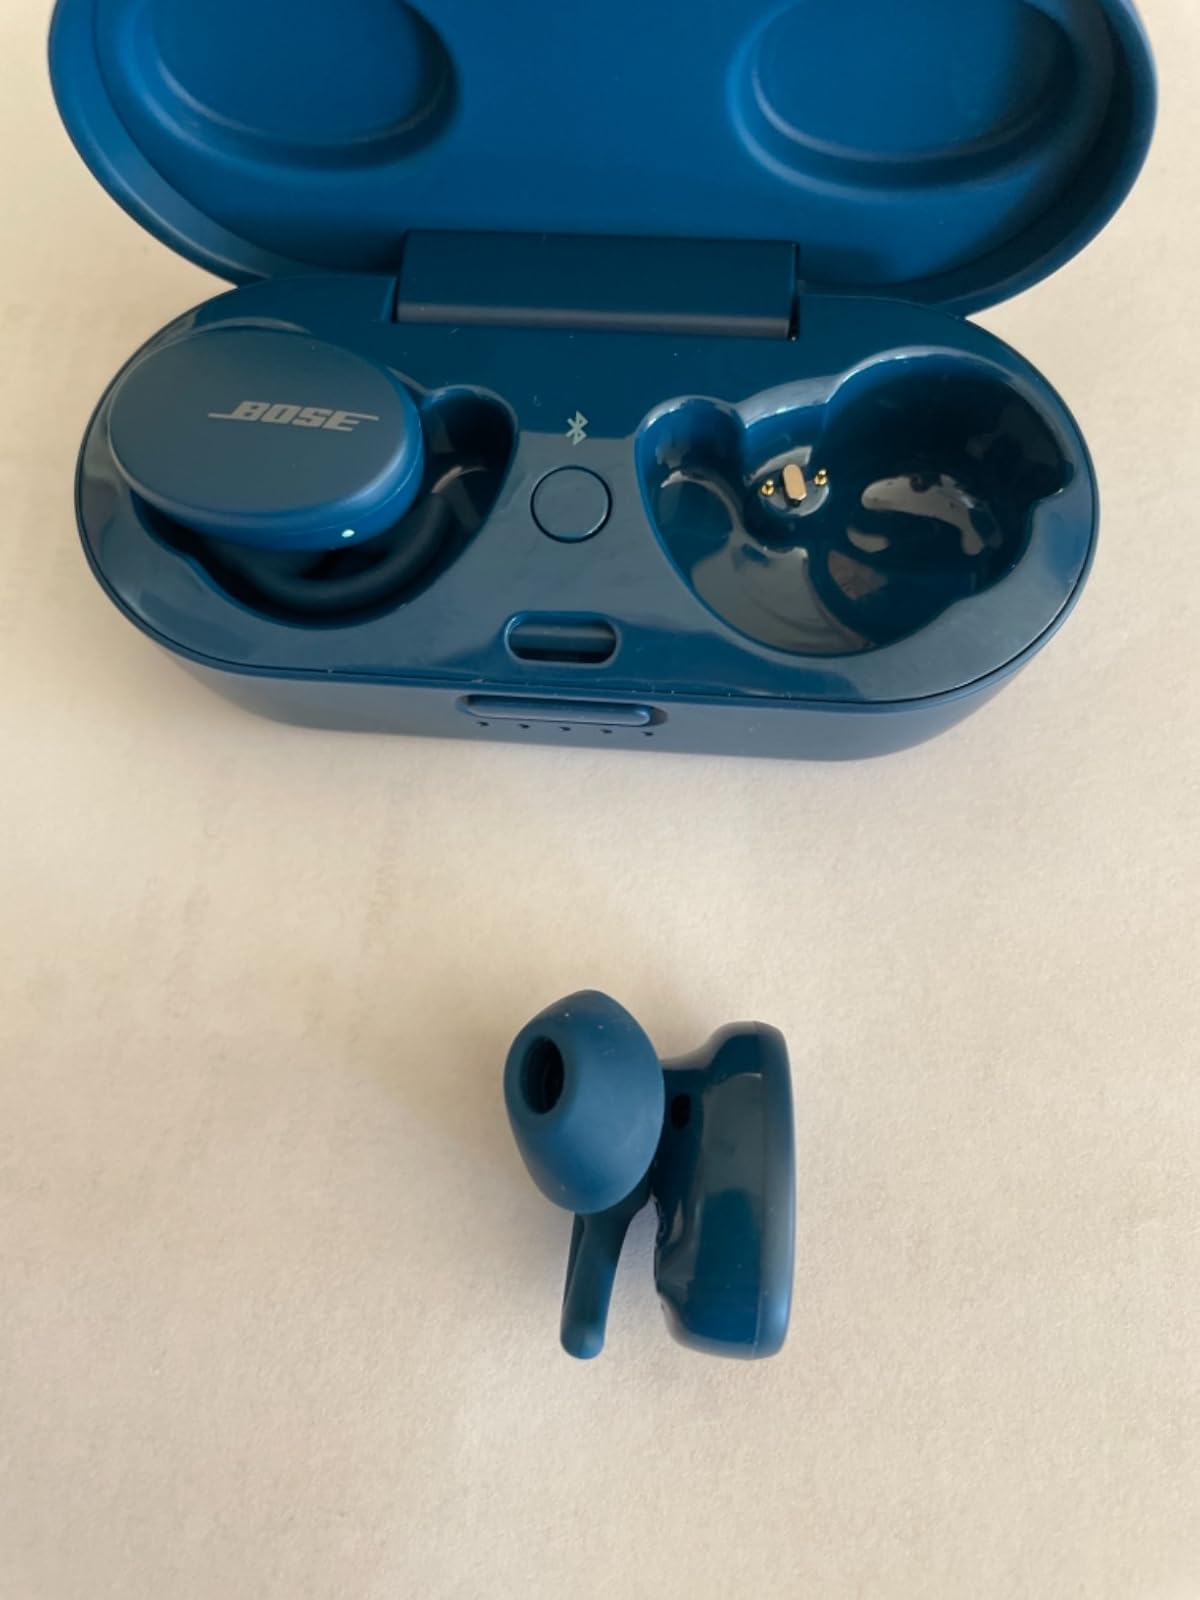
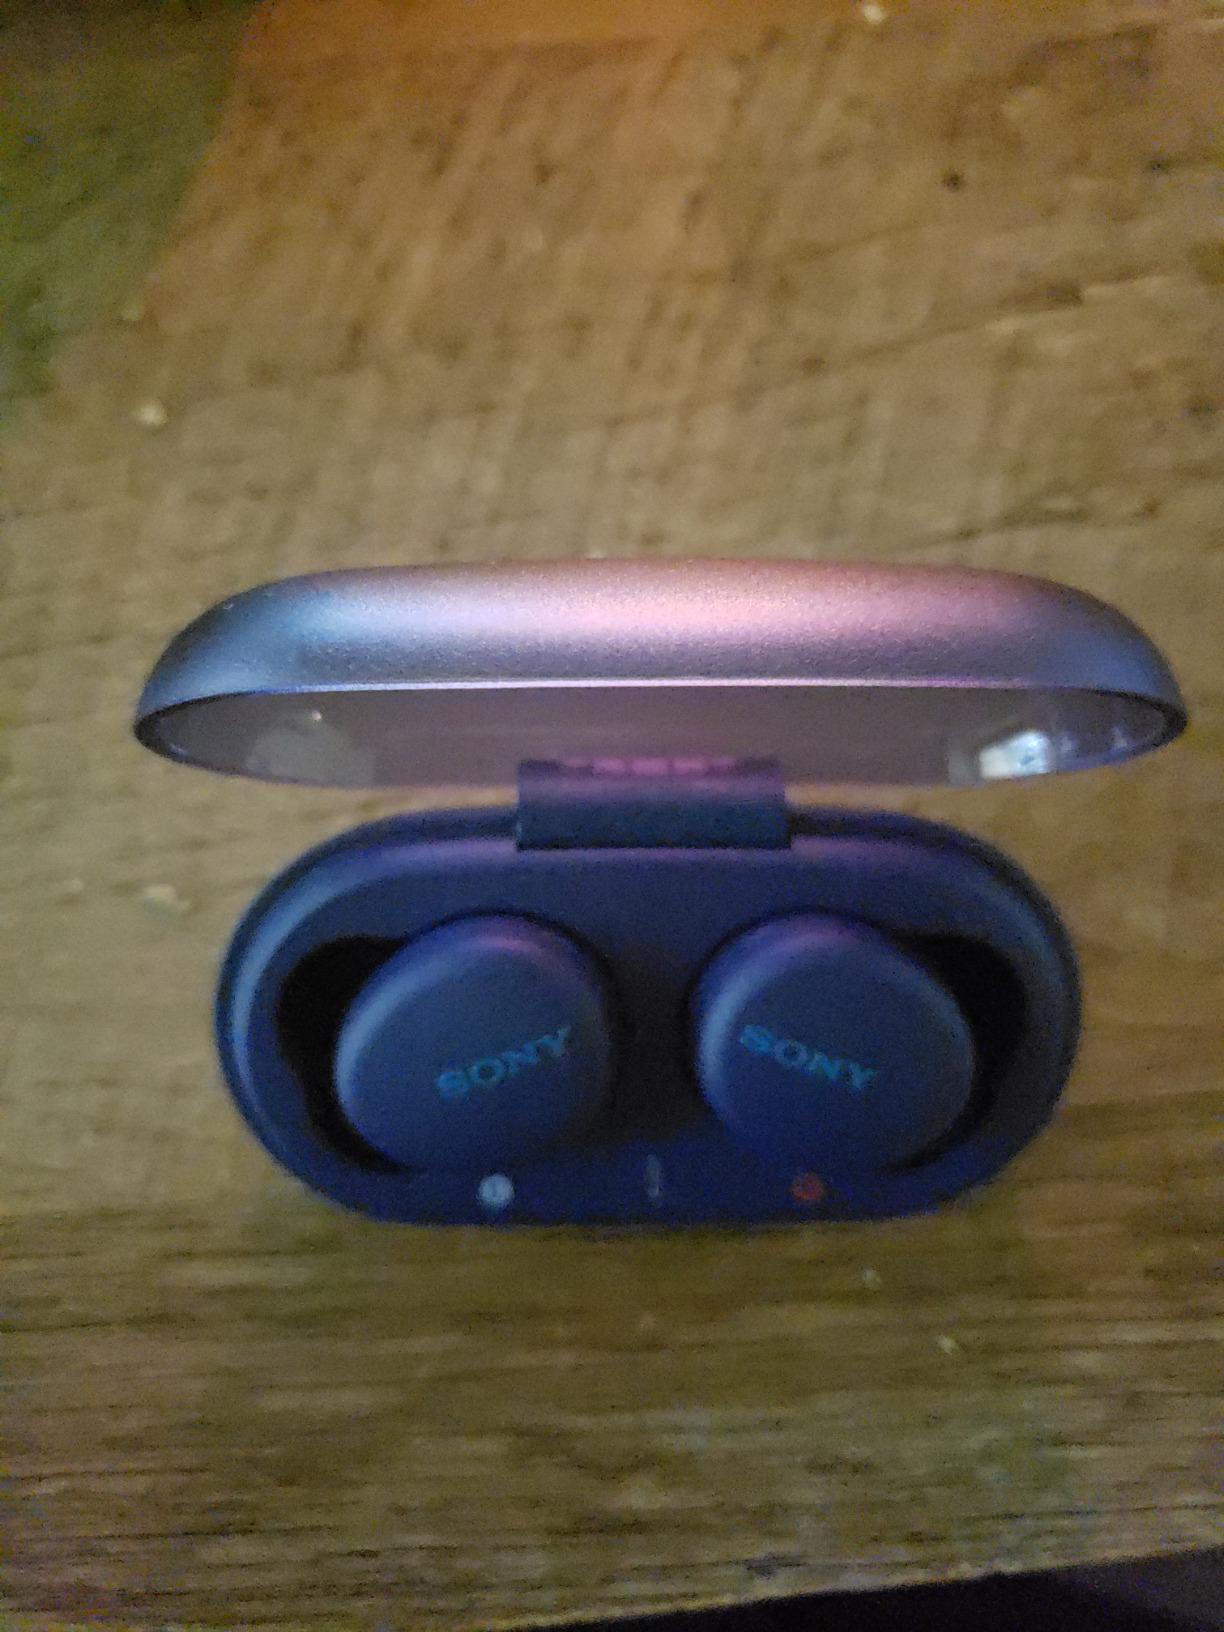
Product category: earbuds
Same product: no